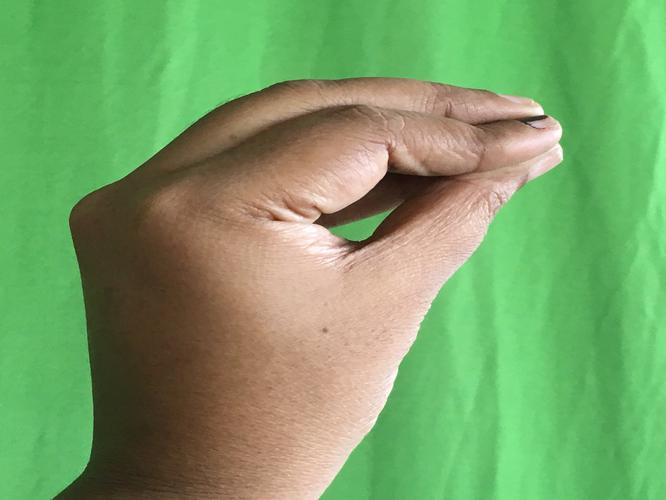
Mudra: Mukulam
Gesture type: single_hand